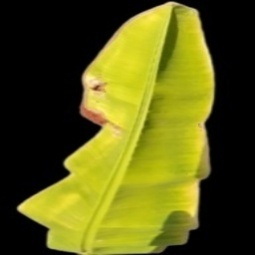
Label: Magnesium